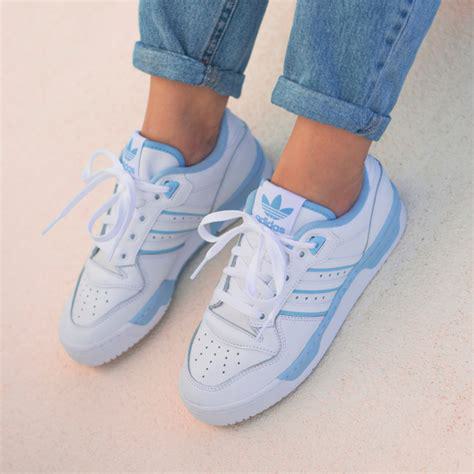
Brand: Adidas
Model: Rivalry